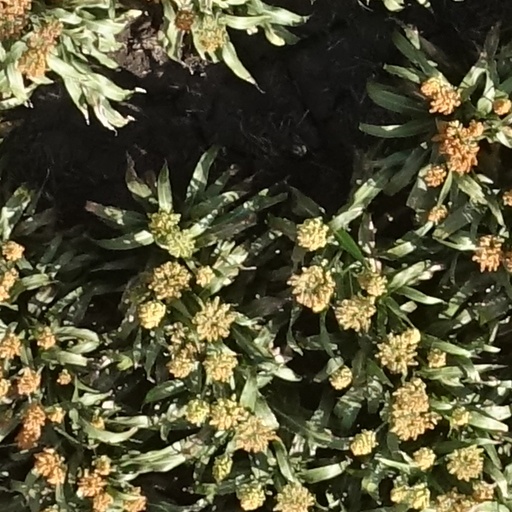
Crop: sorghum